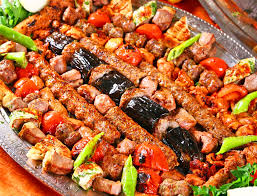
Yemek: kebap